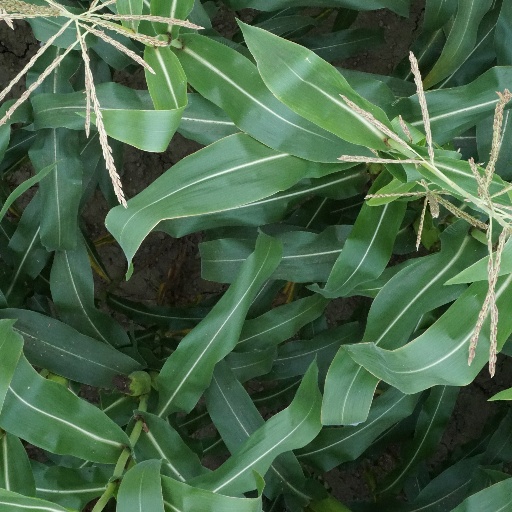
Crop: maize; corn